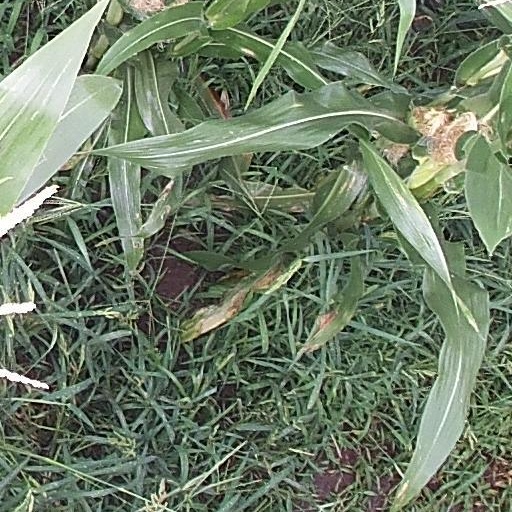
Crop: maize; corn